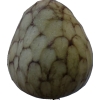
Label: cherimoya